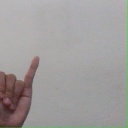
अक्षर: य